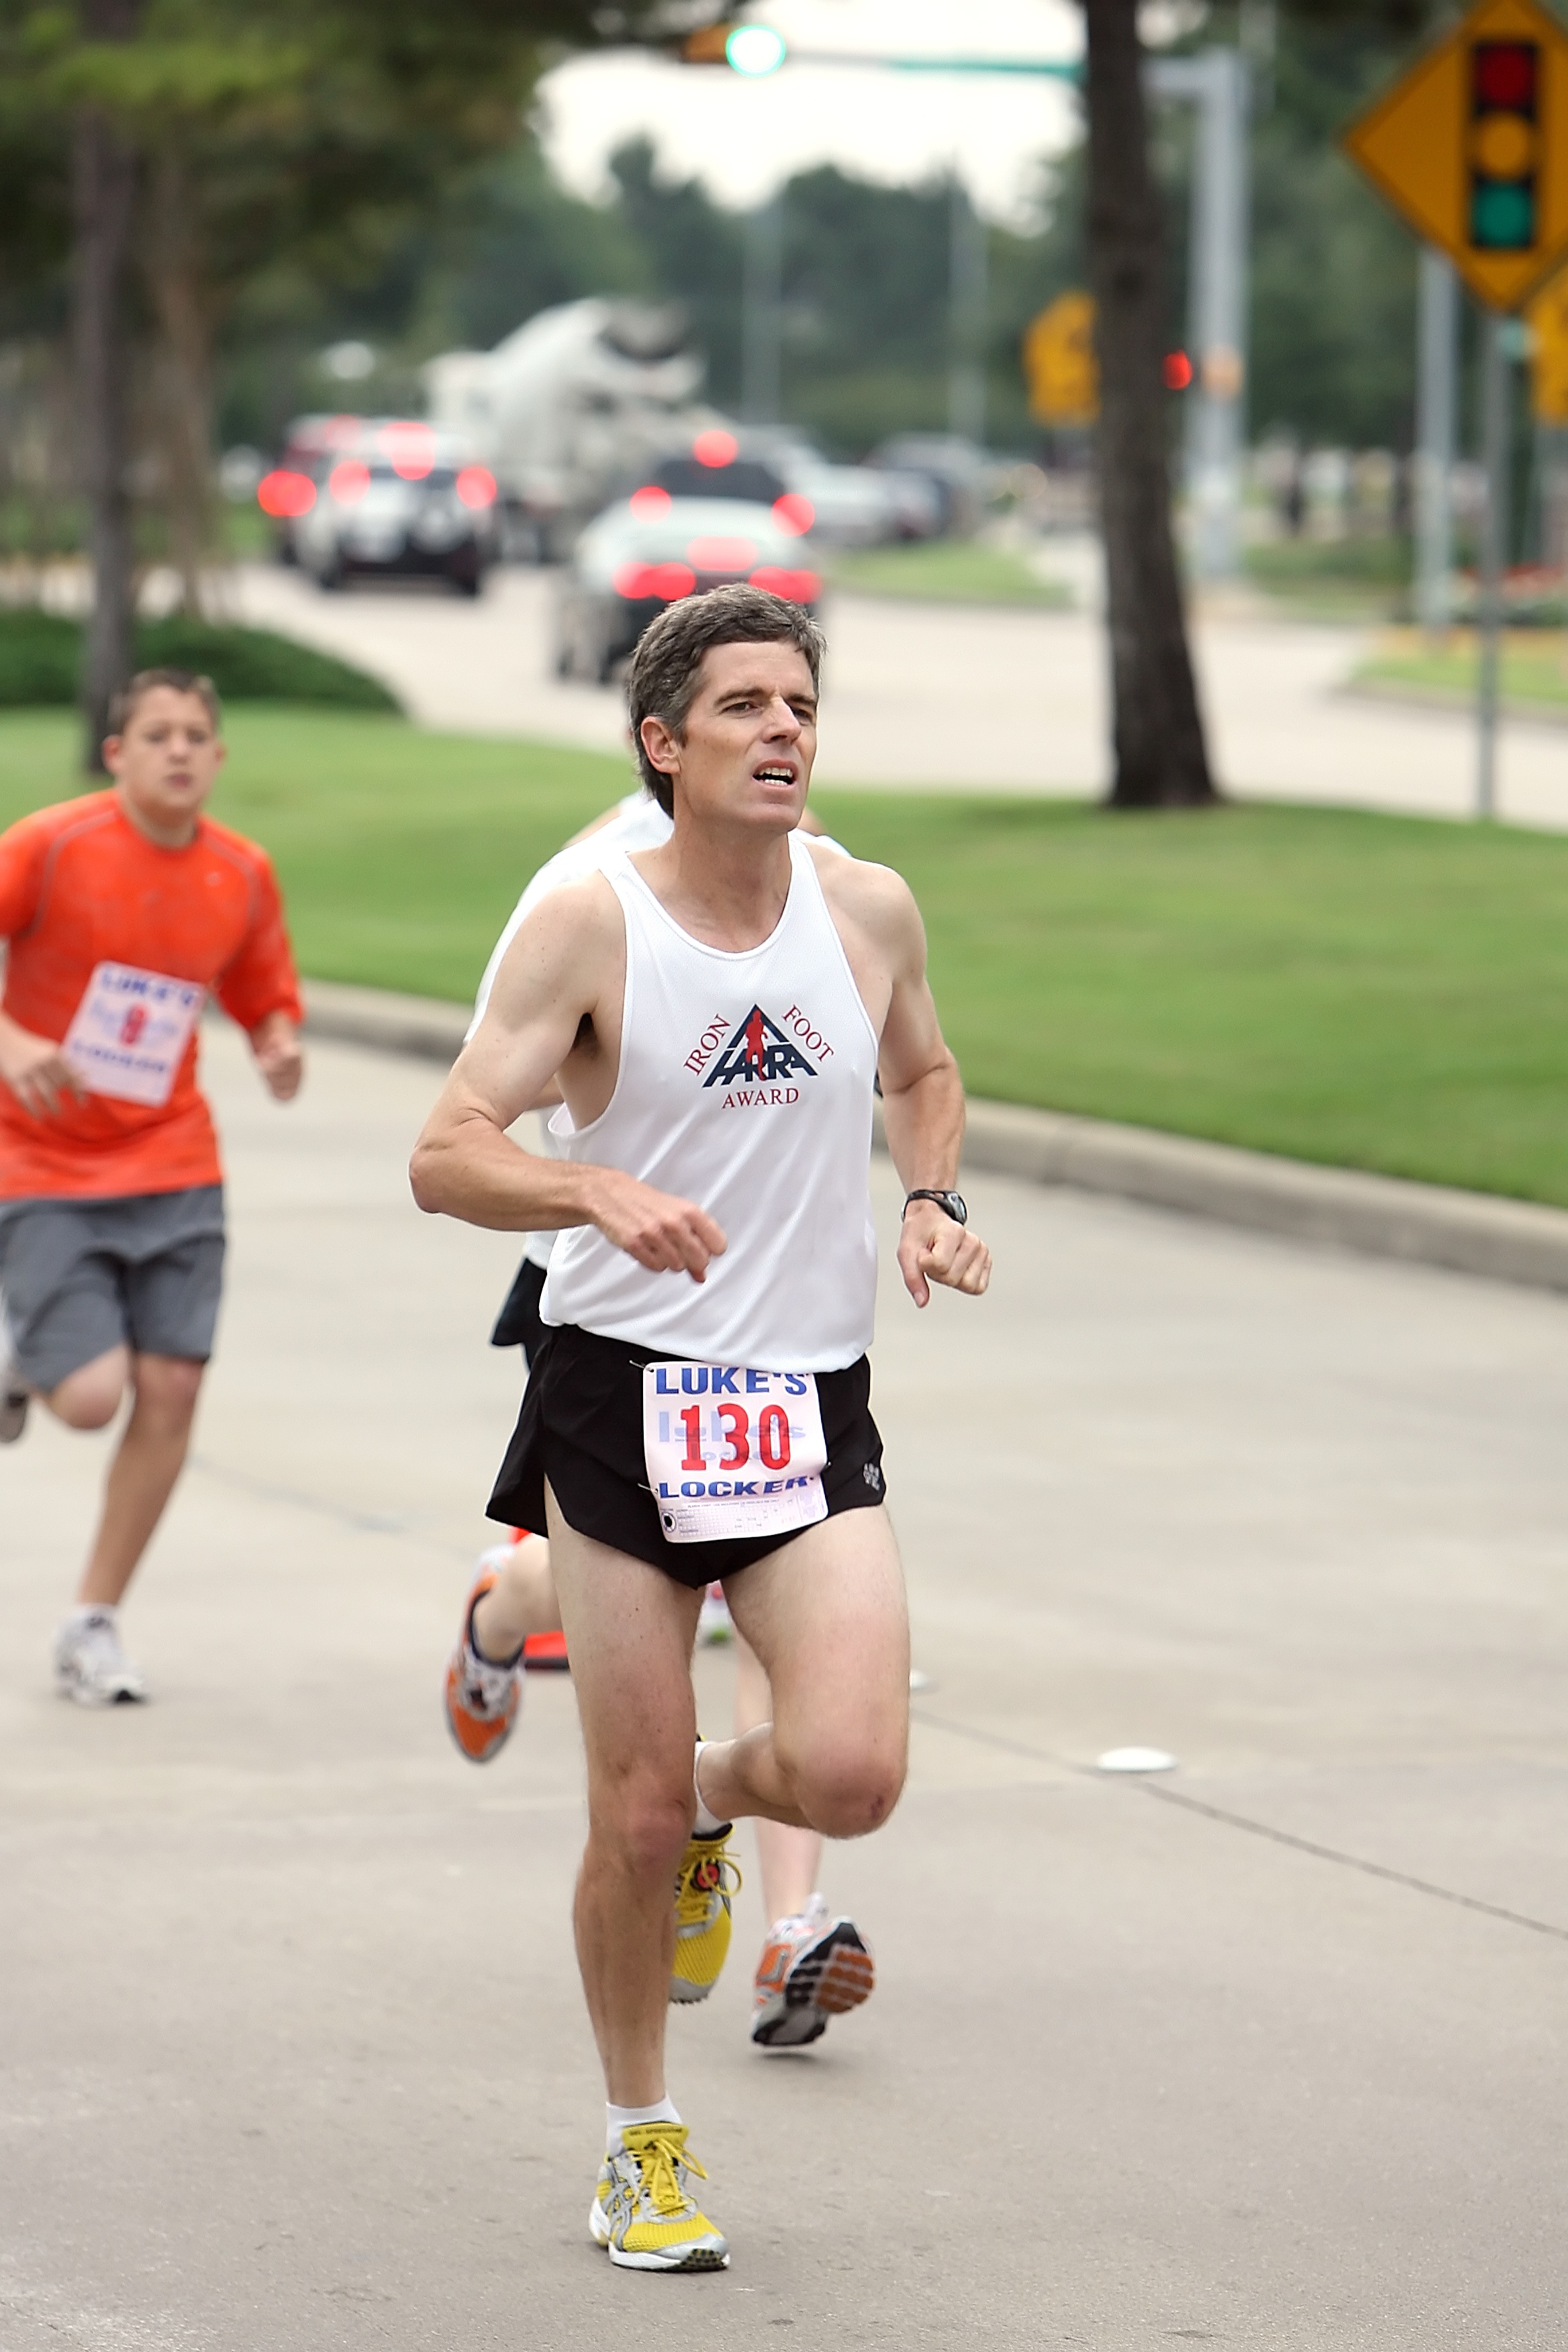
man, outdoor, person, road, sport, running, run, male, recreation, motion, athletic, action, jogging, runner, jogger, exercise, fitness, shoes, race, marathon, sports, legs, endurance, athlete, athletics, sprint, active, adult, jog, physical exercise, marathon runners, outdoor recreation, human action, individual sports, endurance sports, ultramarathon, duathlon, track and field athletics, long distance running, half marathon, racewalking